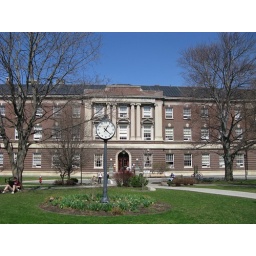
With Sage Laboratory Building in the background, a recent commemorative street clock stands in the middle of the campus of Rensselaer Polytechnic Institute.